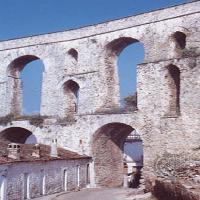
Weather: sun or clear